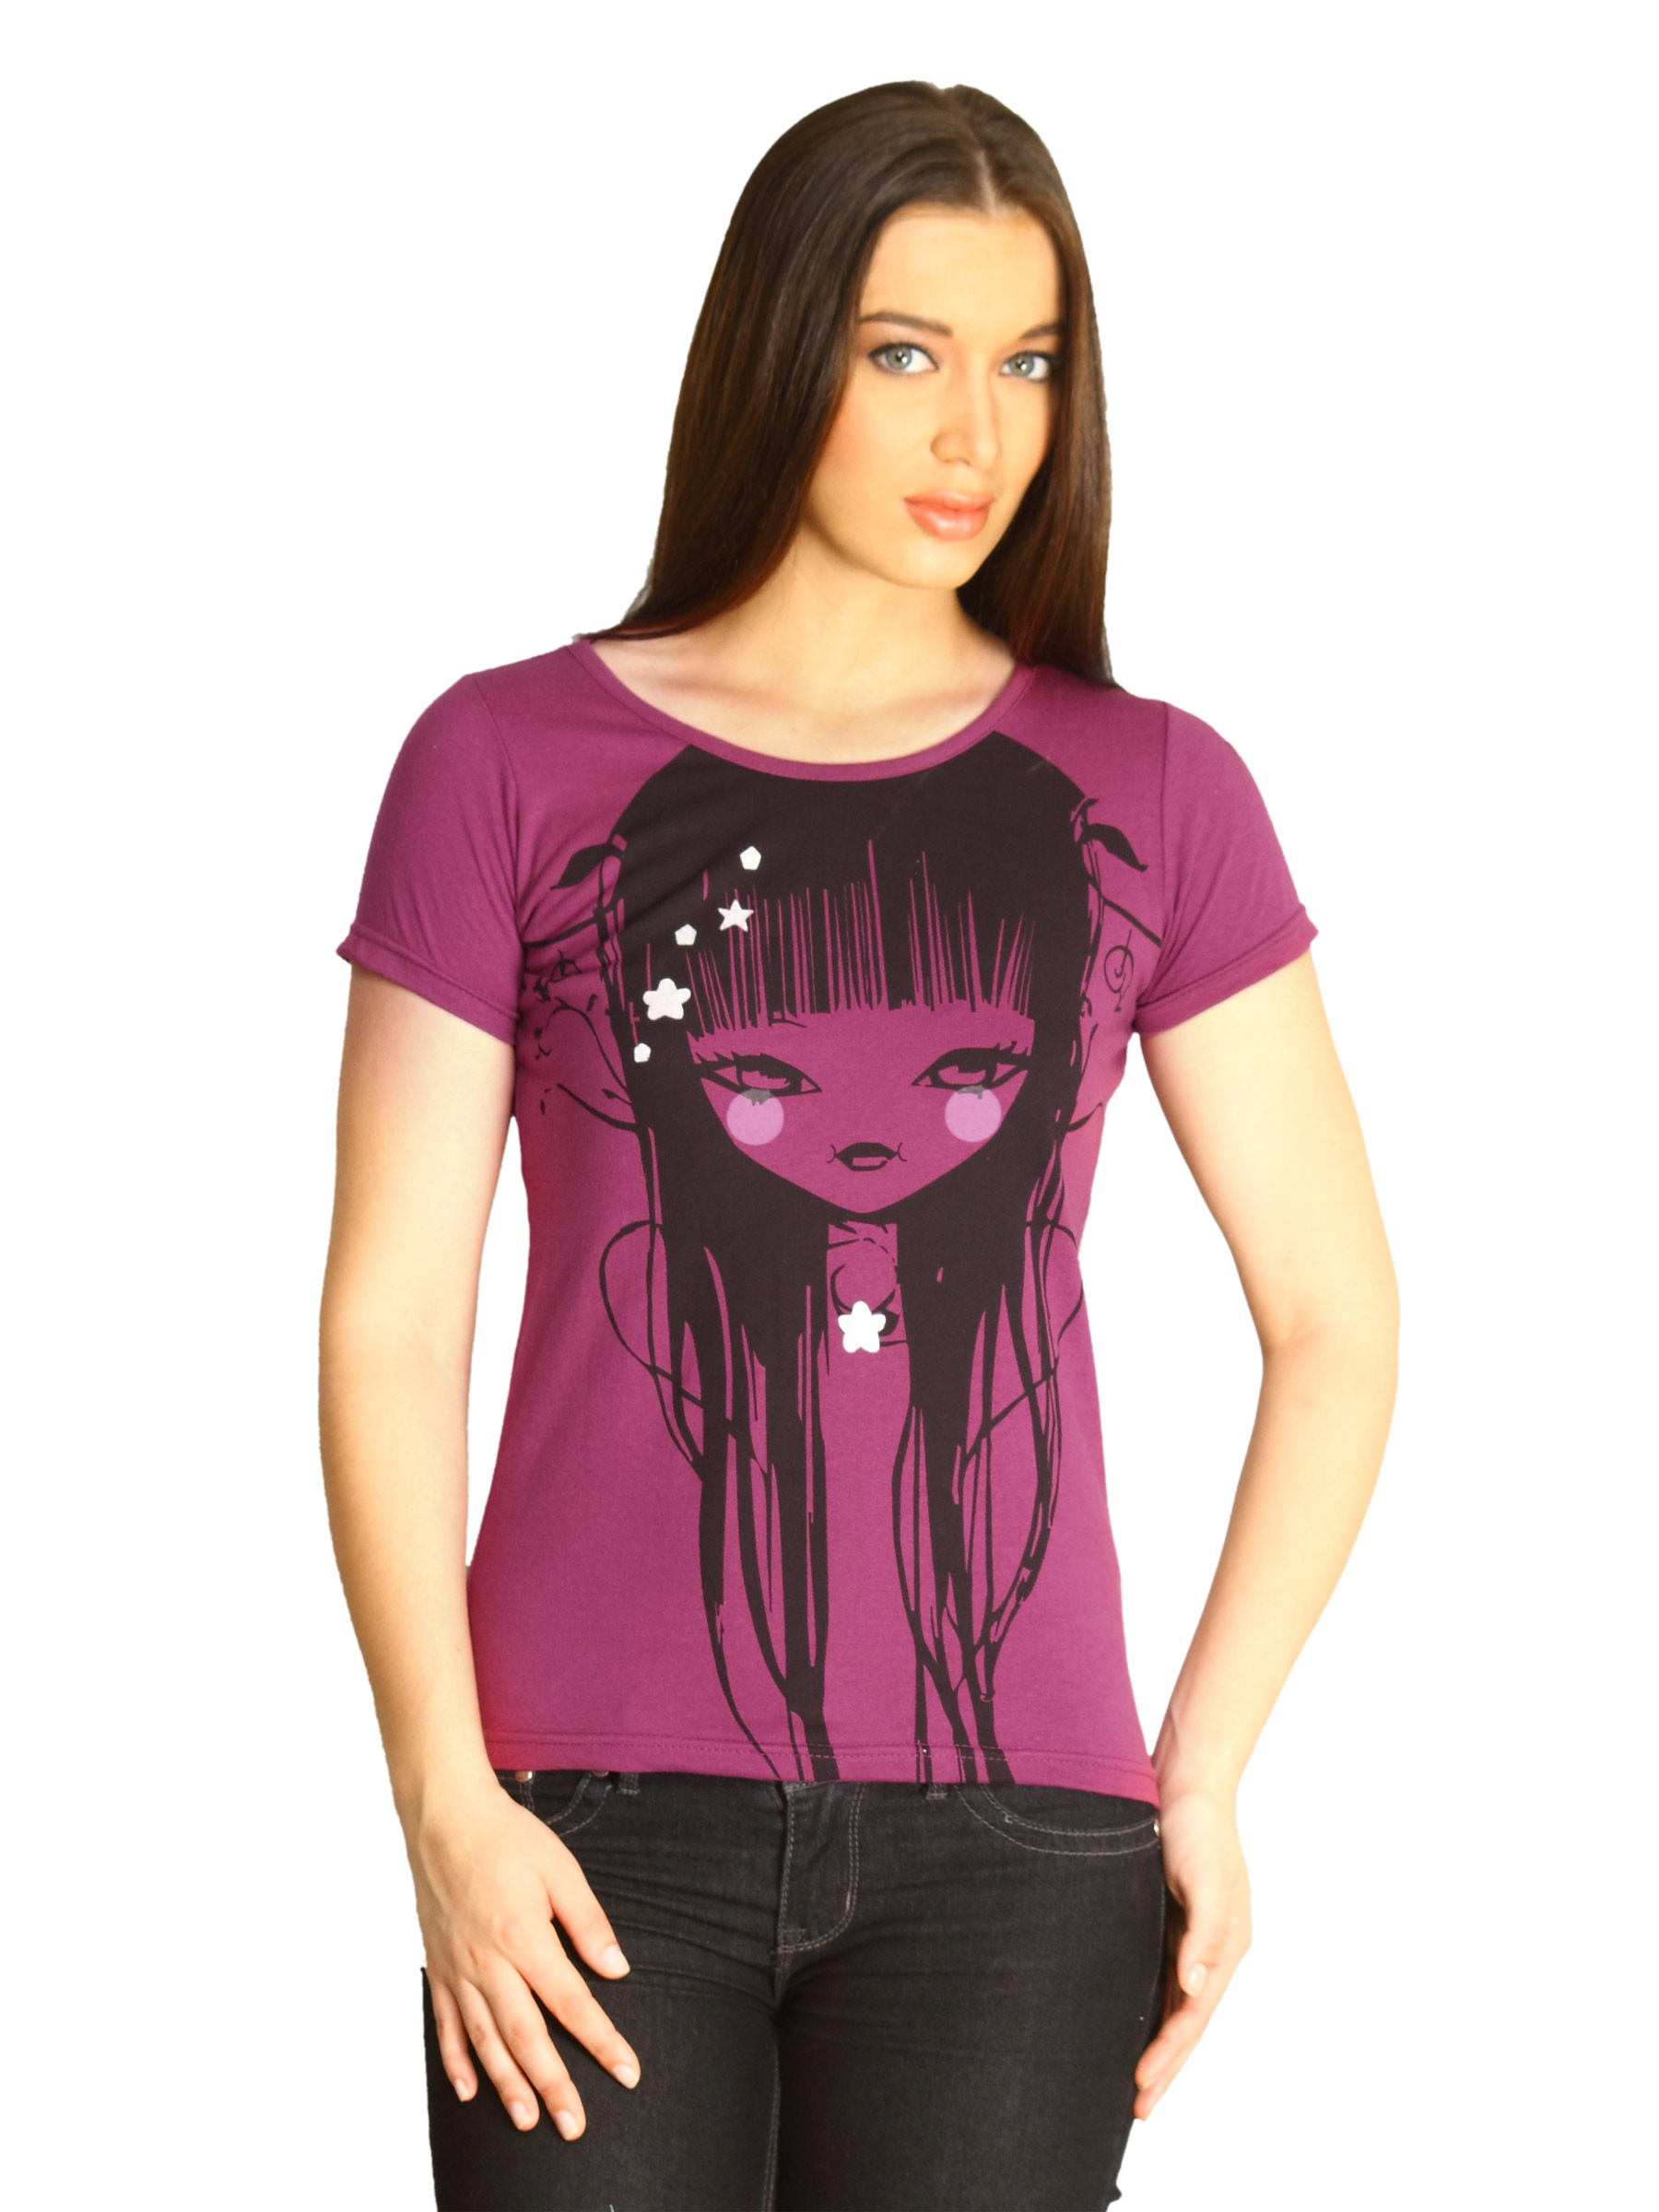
Jealous 21 Women Jealous Macrae Purple Top
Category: Apparel / Topwear / Tops
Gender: Women
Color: Purple
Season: Fall 2011
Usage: Casual